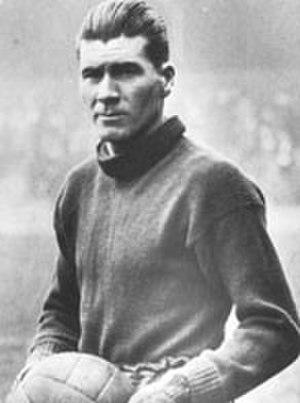
Liverpool est un club de football anglais fondé le 13 aout 1892 et installé dans la ville de Liverpool, dans le nord-ouest de l'Angleterre. Il évolue à Anfield depuis sa création. Ses joueurs s'entraînent à Melwood et sont surnommés les Reds. L'emblème du club est le Liver bird ; son hymne et sa devise, You'll Never Walk Alone, est devenu un chant mondialement connu.
Elisha Scott était un gardien de but de football nord irlandais qui a notamment joué pour le Liverpool Football Club de 1912 à 1934, ce qui constitue un record de longévité du club pour un joueur.